Mount Gambier Airport

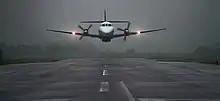
de Bruin Air Jetstream 32 takes off at Mount Gambier Airport (2014)

In 2008, Mount Gambier businessman Adrian deBruin formed air charter company deBruin Air after acquiring the assets of defunct airline O'Connor Airlines. The company catered for executive and business charter, contract charter including fly-in fly-out, aerial photography, fire spotting and freight. DeBruin Air was formally closed in early 2016.